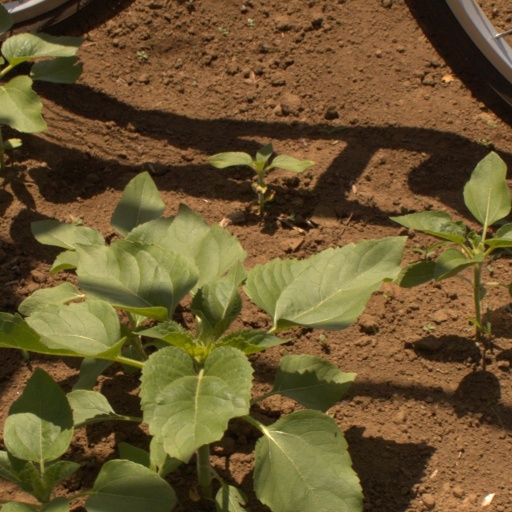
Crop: Jerusalem artichoke